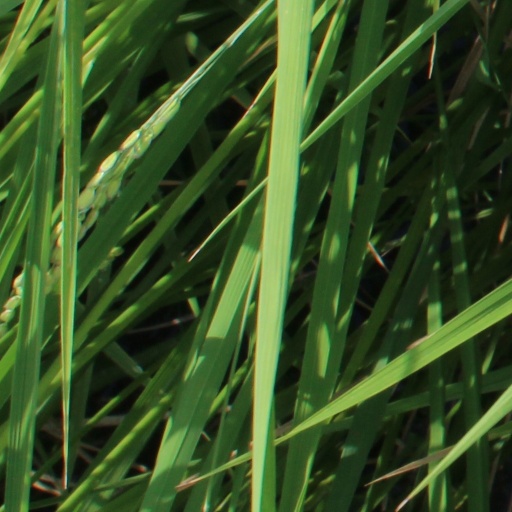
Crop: rice